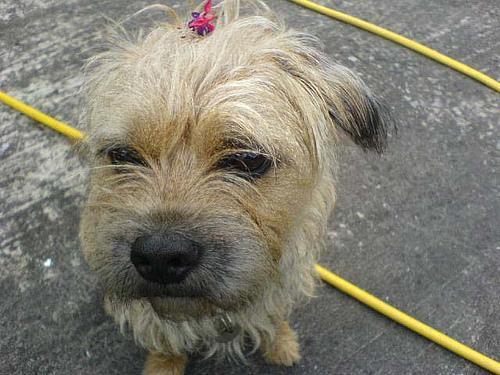
Border_terrier